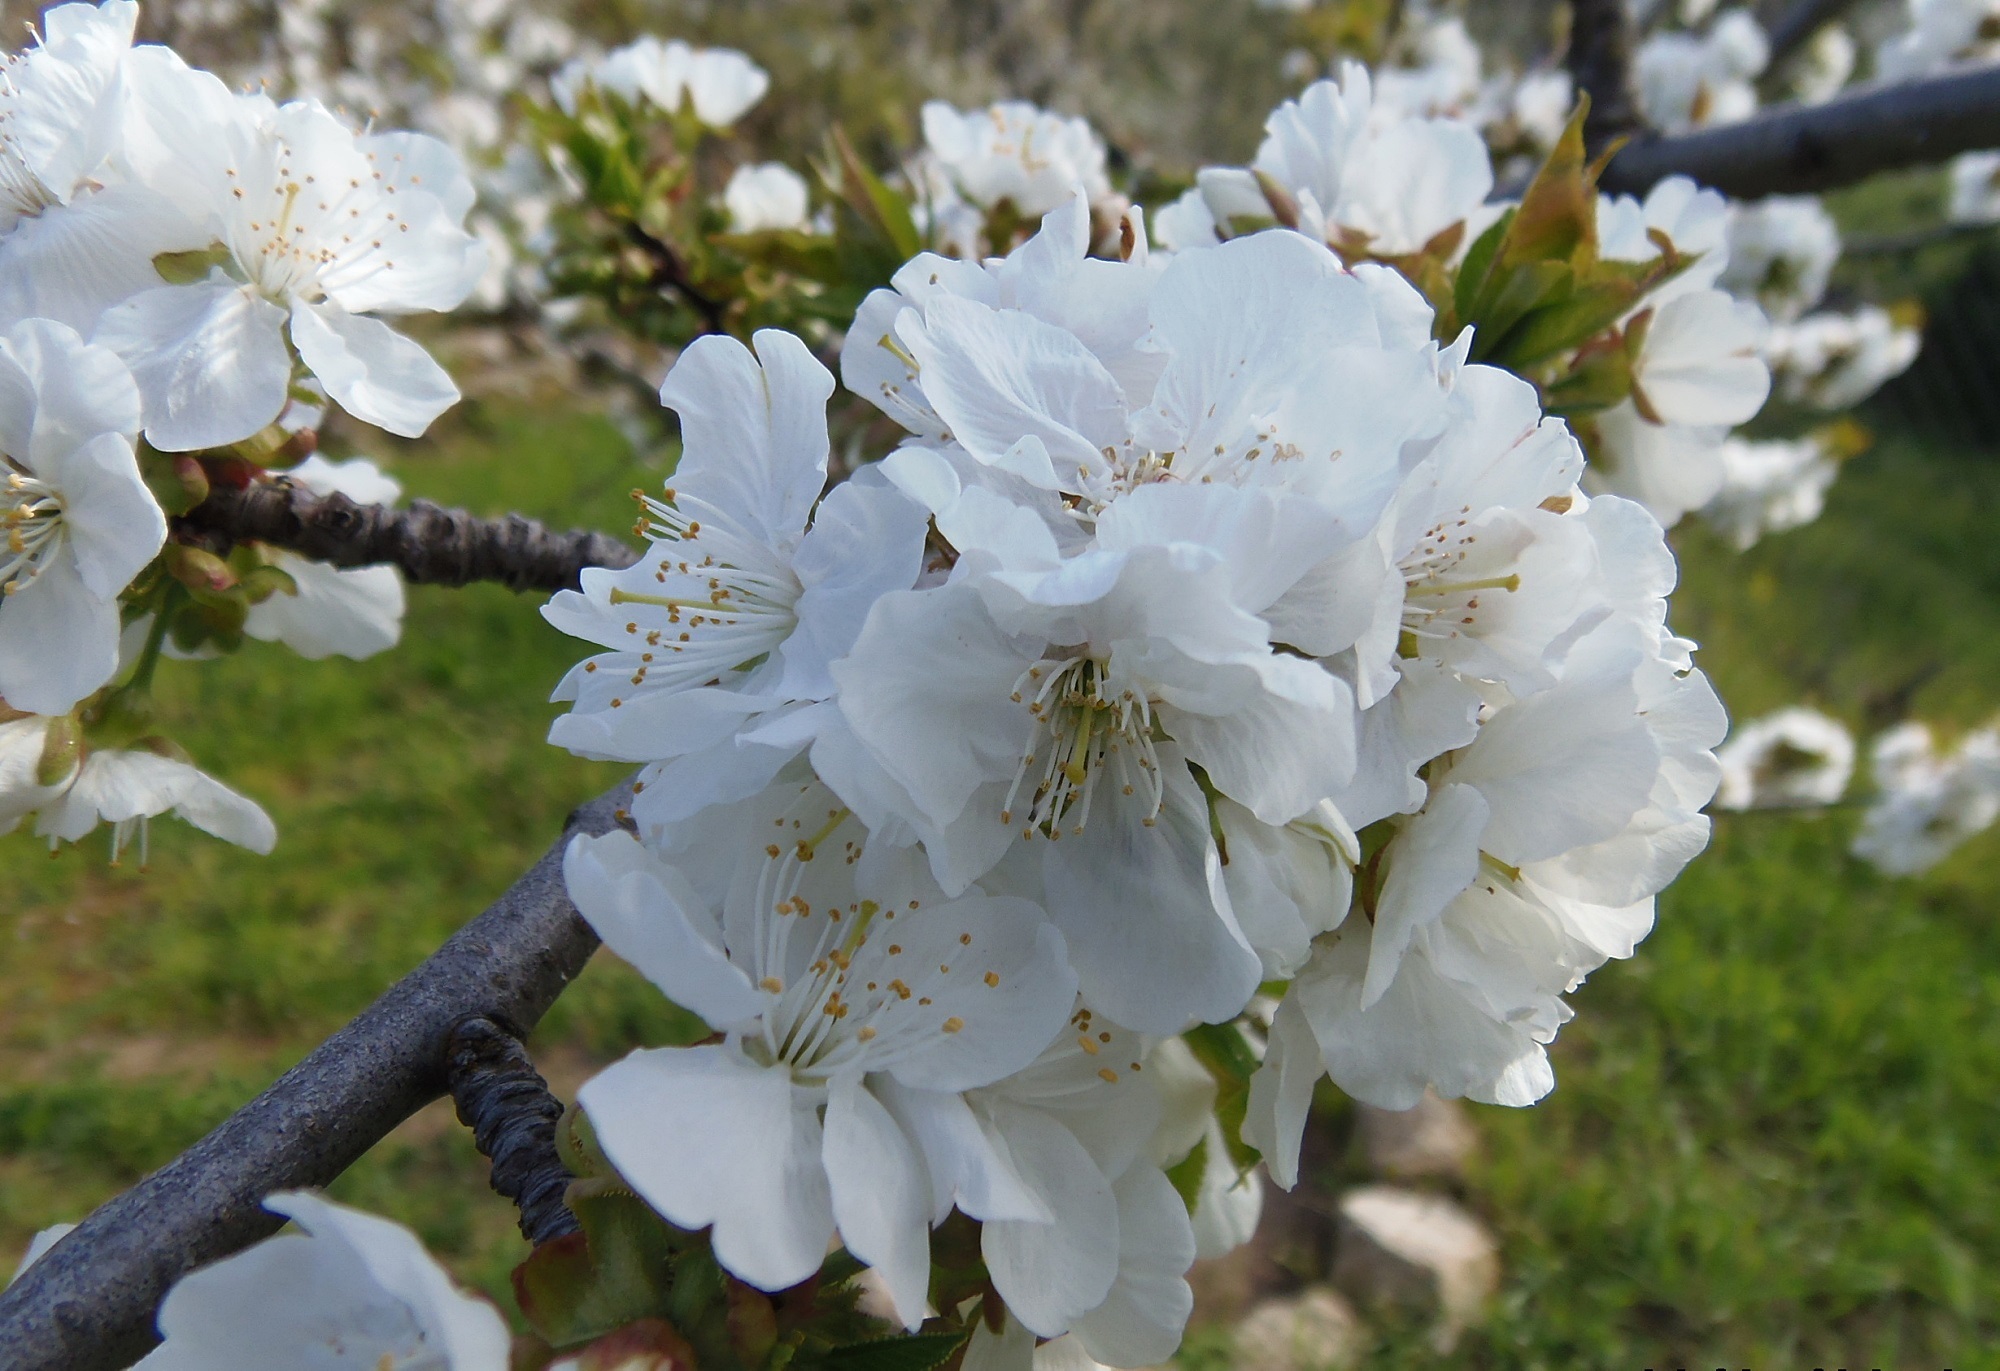
tree, nature, branch, blossom, plant, flower, spring, produce, botany, flora, cherry blossom, flowers, shrub, flowering plant, rose family, woody plant, land plant